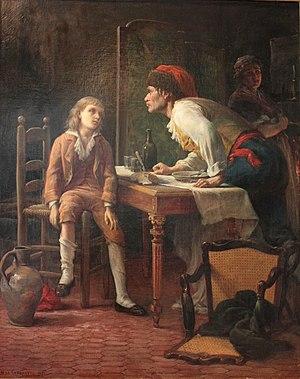
Louis XVII au Temple par Charles-Louis de Coubertin, 1875
Le musée de la Révolution française est un musée situé à Vizille en France et géré par le département de l'Isère. Inauguré le 13 juillet 1984 dans la perspective des commémorations du bicentenaire de la Révolution, il est hébergé dans le château où s'est tenue la réunion des états généraux du Dauphiné le 21 juillet 1788 et reste le seul musée au monde entièrement consacré à la période de la Révolution française.